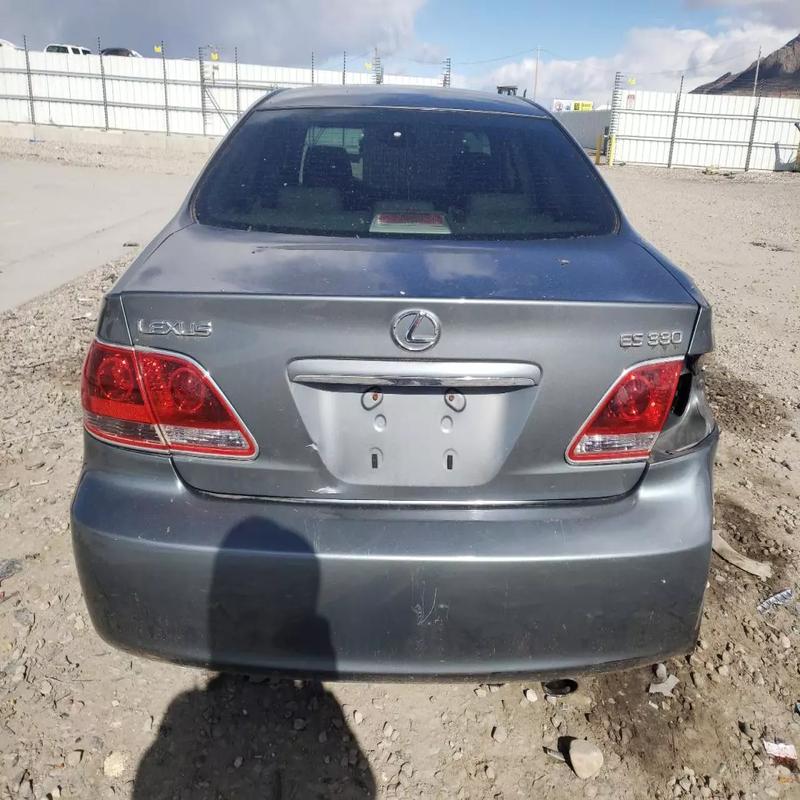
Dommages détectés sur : feu arrière droit, feu arrière gauche, pare-choc arrière, plaque d'immatriculation arrière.
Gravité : mineur